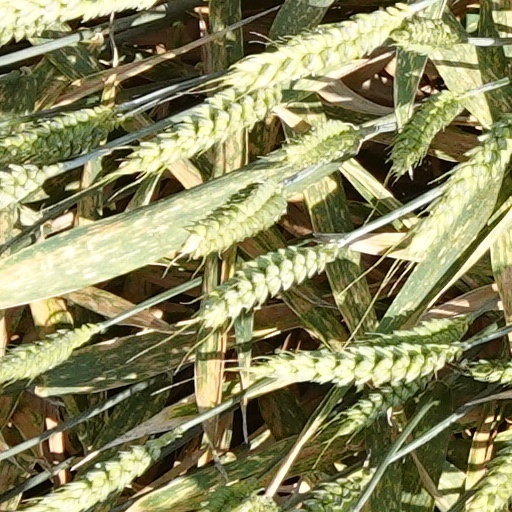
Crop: wheat